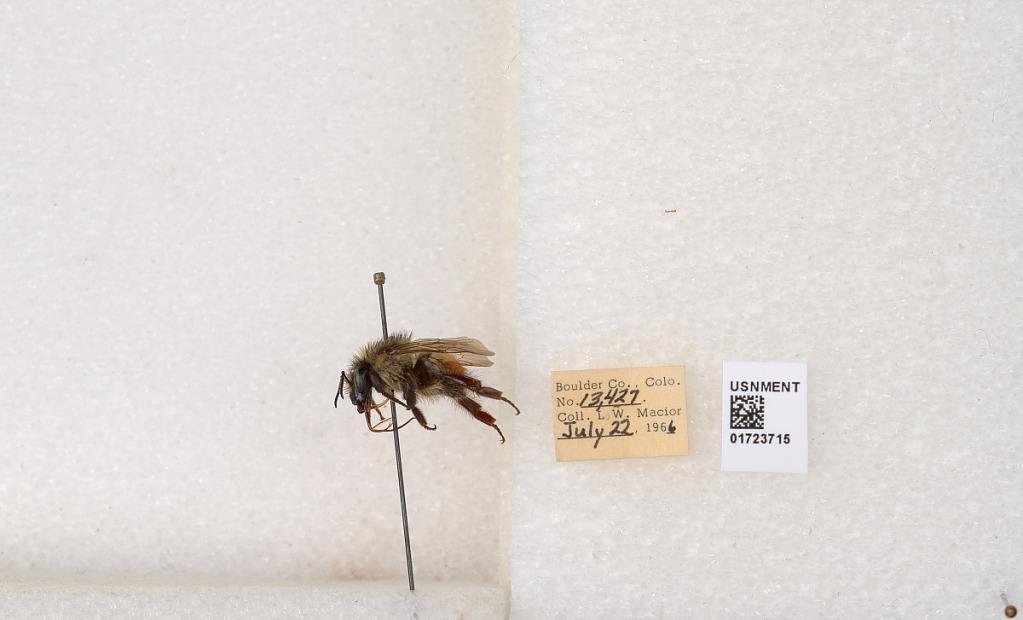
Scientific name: Bombus flavifrons Cresson
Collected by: L. Macior
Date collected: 1966-7-22
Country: United States
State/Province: Colorado
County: Boulder
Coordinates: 40.0925, -105.358